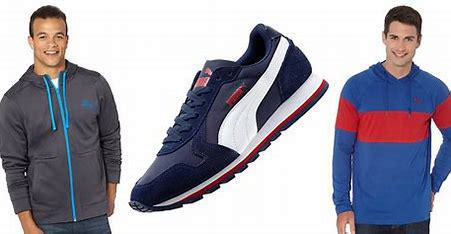
Brand: Puma
Model: 30